2010 in science

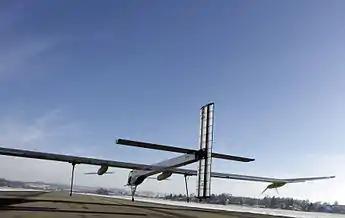
8 July 2010: the Solar Impulse (picturedhola ) becomes the first aircraft to complete a non-stop 24-hour flight using only solar power.

The year 2010 involved numerous significant scientific events and discoveries, some of which are listed below. The United Nations declared 2010 the International Year of Biodiversity.